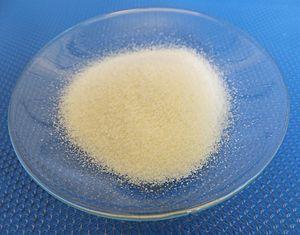
L'acide stéarique ou acide octadécanoïque est un acide gras à chaîne moyenne, qu'on symbolise par les nombres 18:0 pour indiquer qu'il a 18 atomes de carbone et aucune liaison covalente double : c'est un acide gras saturé. À température ambiante, il forme un solide blanc. Sa température de fusion est d'environ 70 °C. L'acide stéarique est abondant dans toutes les graisses animales sous la forme de l'ester tristéarate de glycérine C₅₇H₁₁₀O₆ ou végétales. Il est d'ailleurs le plus répandu des acides gras saturés après l'acide palmitique et avant l'acide myristique. Il a pour origine le suif. Il sert industriellement à faire des huiles, des bougies et des savons.